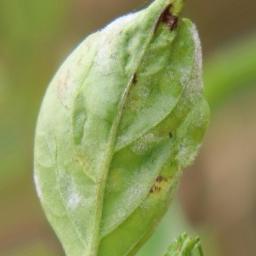
Label: powdery mildew